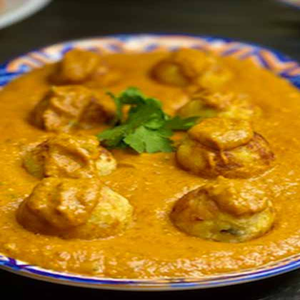
Dish: kofta